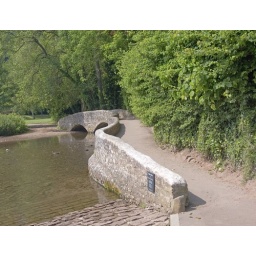
Foot bridge next to a ford in the river Avil leading to a pair of picturesque cottages.